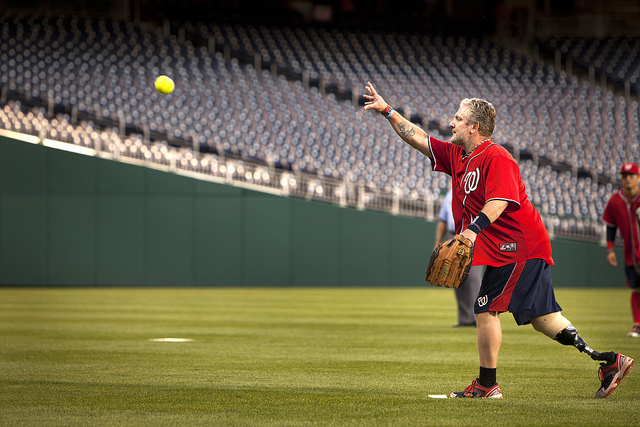
một người đàn ông đang giơ tay lên cao và nhìn theo quả bóng chày